Born Free

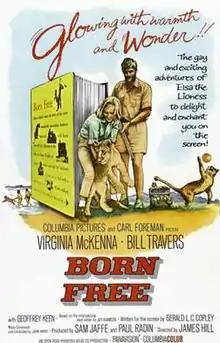
Theatrical release poster

Born Free is a 1966 British drama film starring the real-life couple Virginia McKenna and Bill Travers as Joy and George Adamson, another real-life couple, who raised Elsa the Lioness, an orphaned lion cub, to adulthood and released her into the wilderness of Kenya. The film was produced by Open Road Films Ltd. and Columbia Pictures. The screenplay, written by blacklisted Hollywood writer Lester Cole (under the pseudonym "Gerald L.C. Copley"), was based upon Joy Adamson's 1960 non-fiction book "Born Free". The film was directed by James Hill and produced by Sam Jaffe and Paul Radin. "Born Free", and its musical score, by John Barry, as well as the title song, with lyrics by Don Black and sung by Matt Monro, won numerous awards.